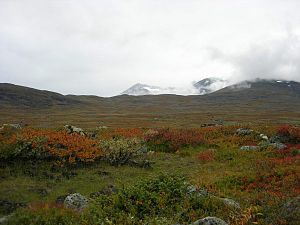
Sarek Nationalpark / Galleri
Sarek er en nationalpark i den vestre del af Jokkmokk kommun i Lappland i Sverige. Den blev oprettet i 1909. Vandrevejen Kungsleden som går fra Kvikkjokk til Saltoluokta passerer lige syd for nationalparken. Den grænser mod Padjelanta Nationalpark i vest og mod Stora Sjöfallets Nationalpark i øst og nord. Sarek er et udpræget højfjeldsområde, som omfatter 1970 km² med otte toppe over 2000 meter. Sarektjåkko Stortopp er højeste punkt på 2.089 moh. og efter svenske forhold er der forholdsvis mange isbræer i området. Derudover er der over hundrede toppe over 1.800 meter.